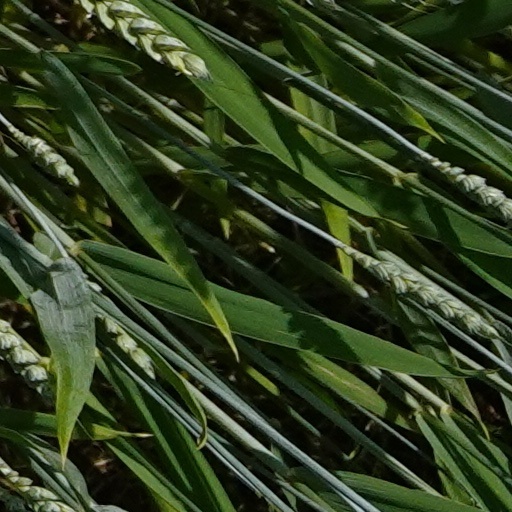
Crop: wheat